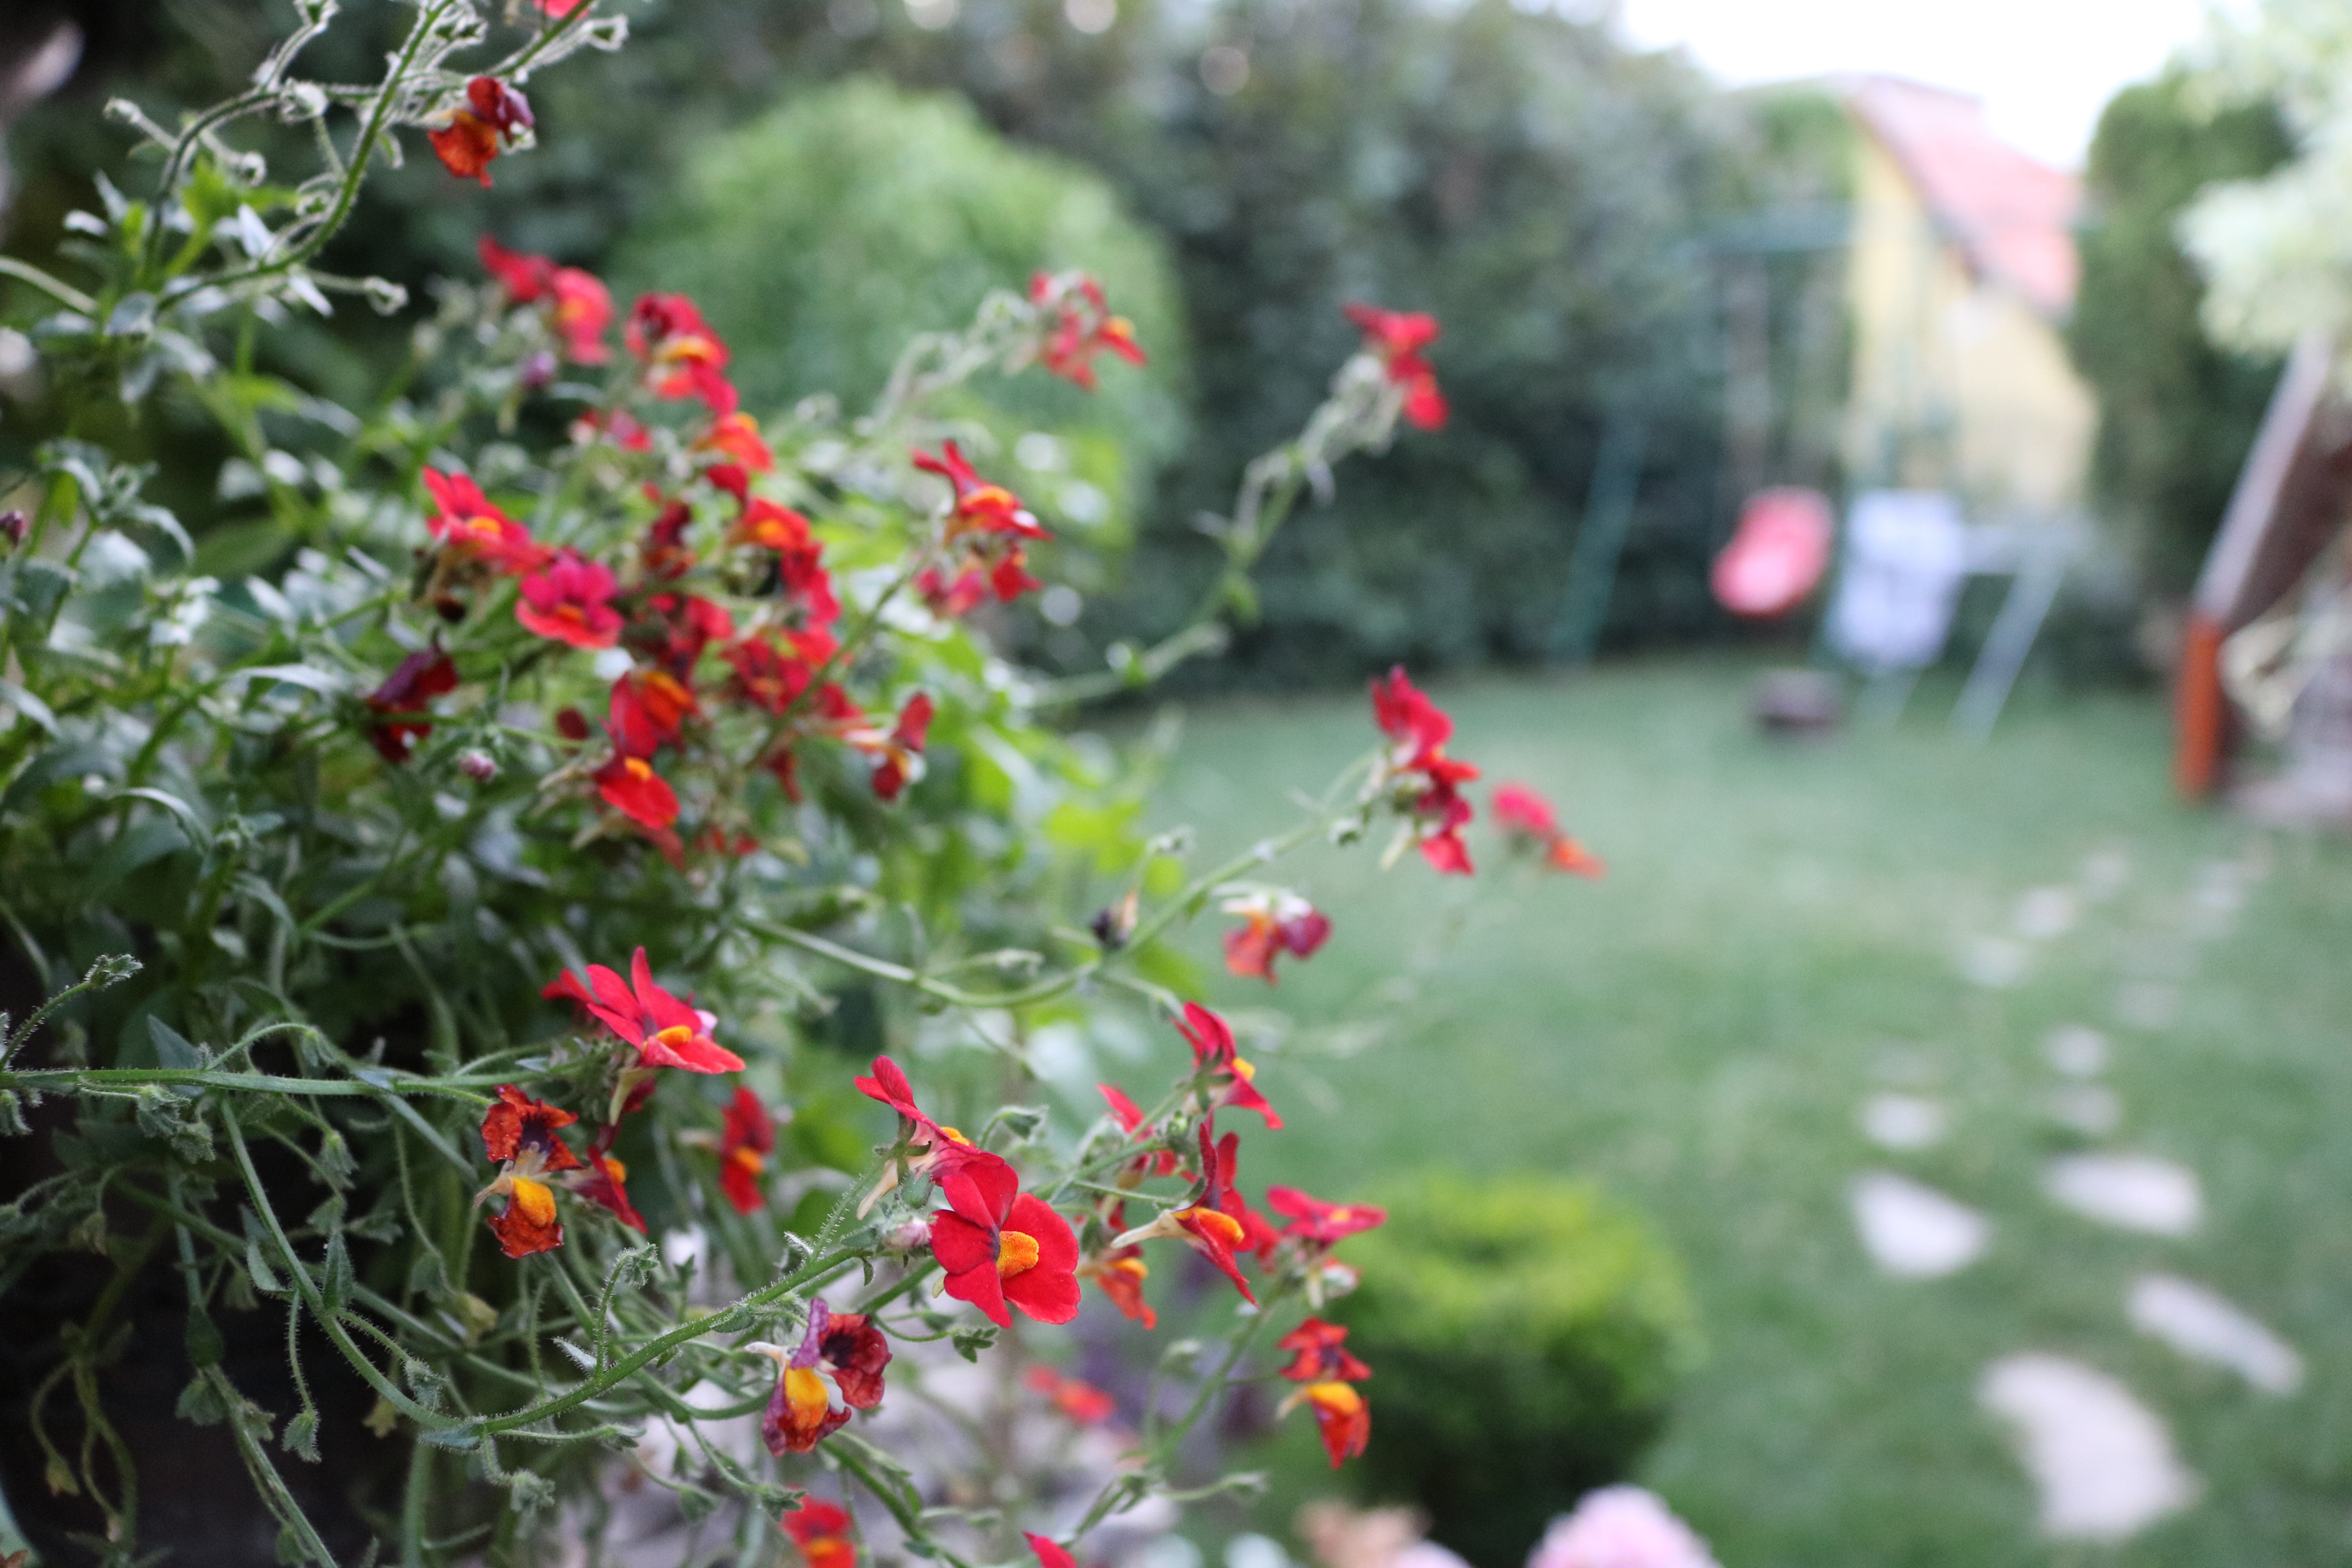
flower, red, plant, botany, grass, spring, flowering plant, garden, annual plant, wildflower, coquelicot, yard, shrub, herbaceous plant, perennial plant